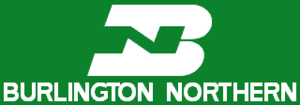
Le Burlington Northern Railroad était une compagnie de chemin de fer localisée aux États-Unis, issue de la fusion de quatre grandes compagnies historiques : le Chicago, Burlington and Quincy Railroad, le Great Northern Railway, le Northern Pacific Railway, et le Spokane, Portland and Seattle Railway. Il fut en exploitation de 1970 à 1996, date de sa fusion avec son grand rival, l'Atchison, Topeka and Santa Fe Railway.